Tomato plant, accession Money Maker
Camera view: horizontal (90 deg, fisheye); turntable rotation: 300 degrees
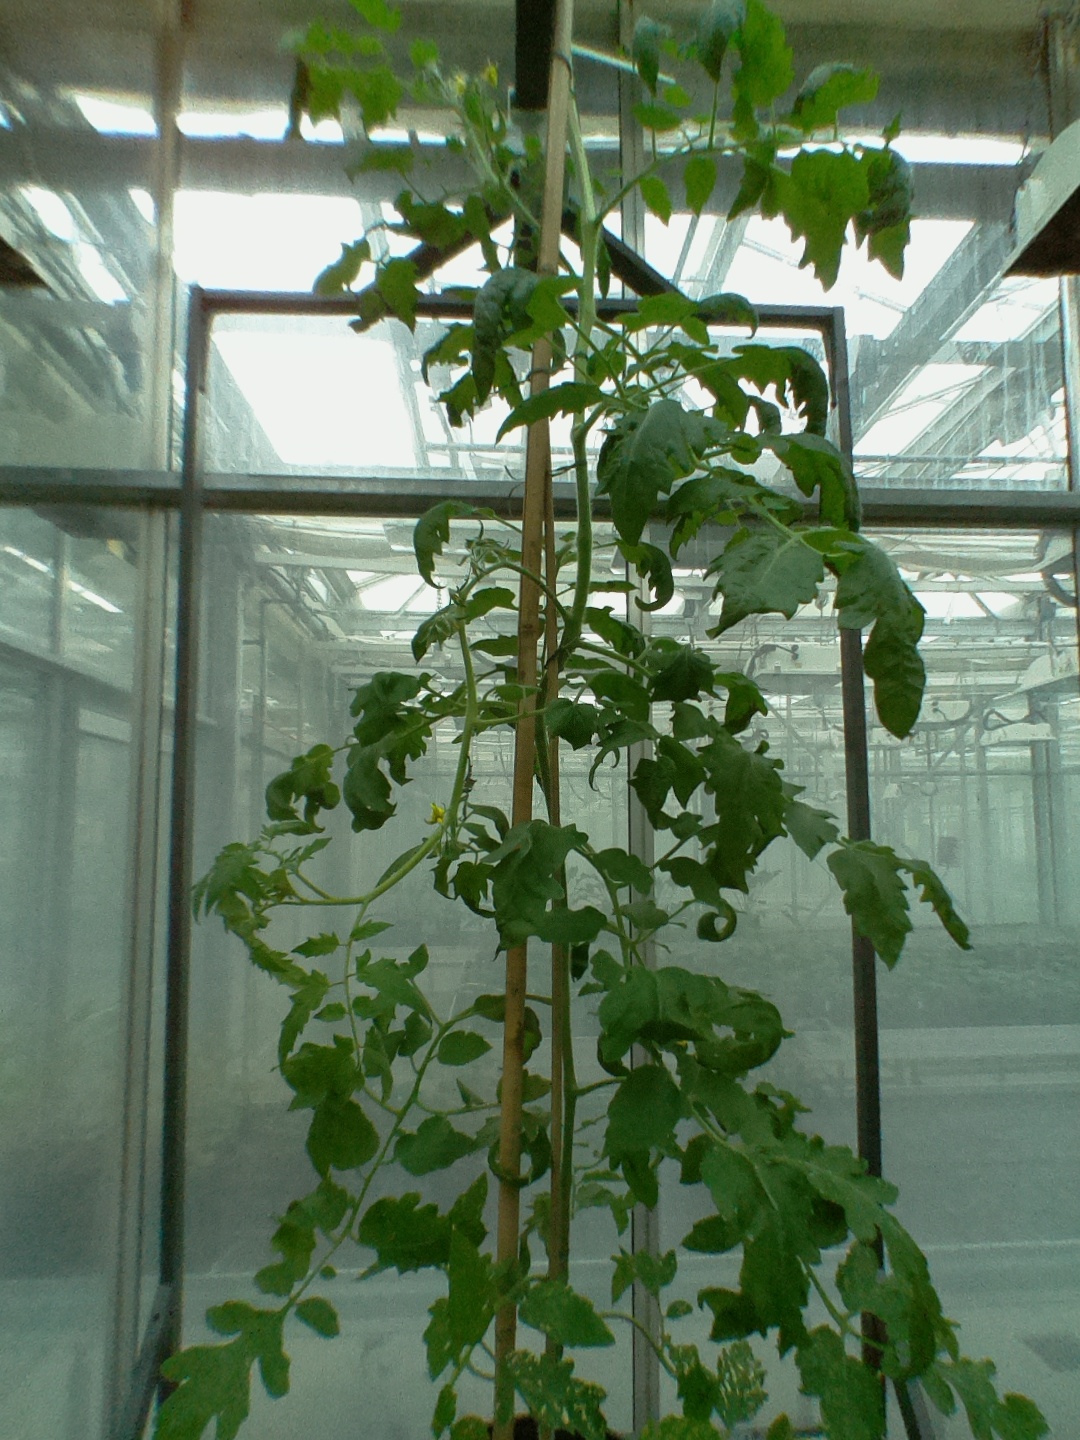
BBCH growth stage 65: Full flowering, 50%-60% of flowers open, first petals falling